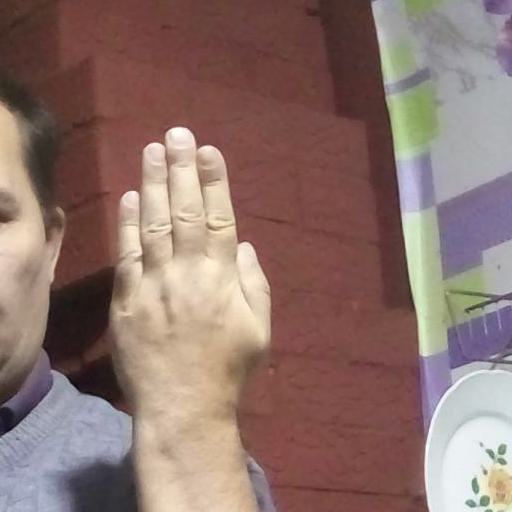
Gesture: stop_inverted